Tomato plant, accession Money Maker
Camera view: tilt-top (135 deg); turntable rotation: 300 degrees
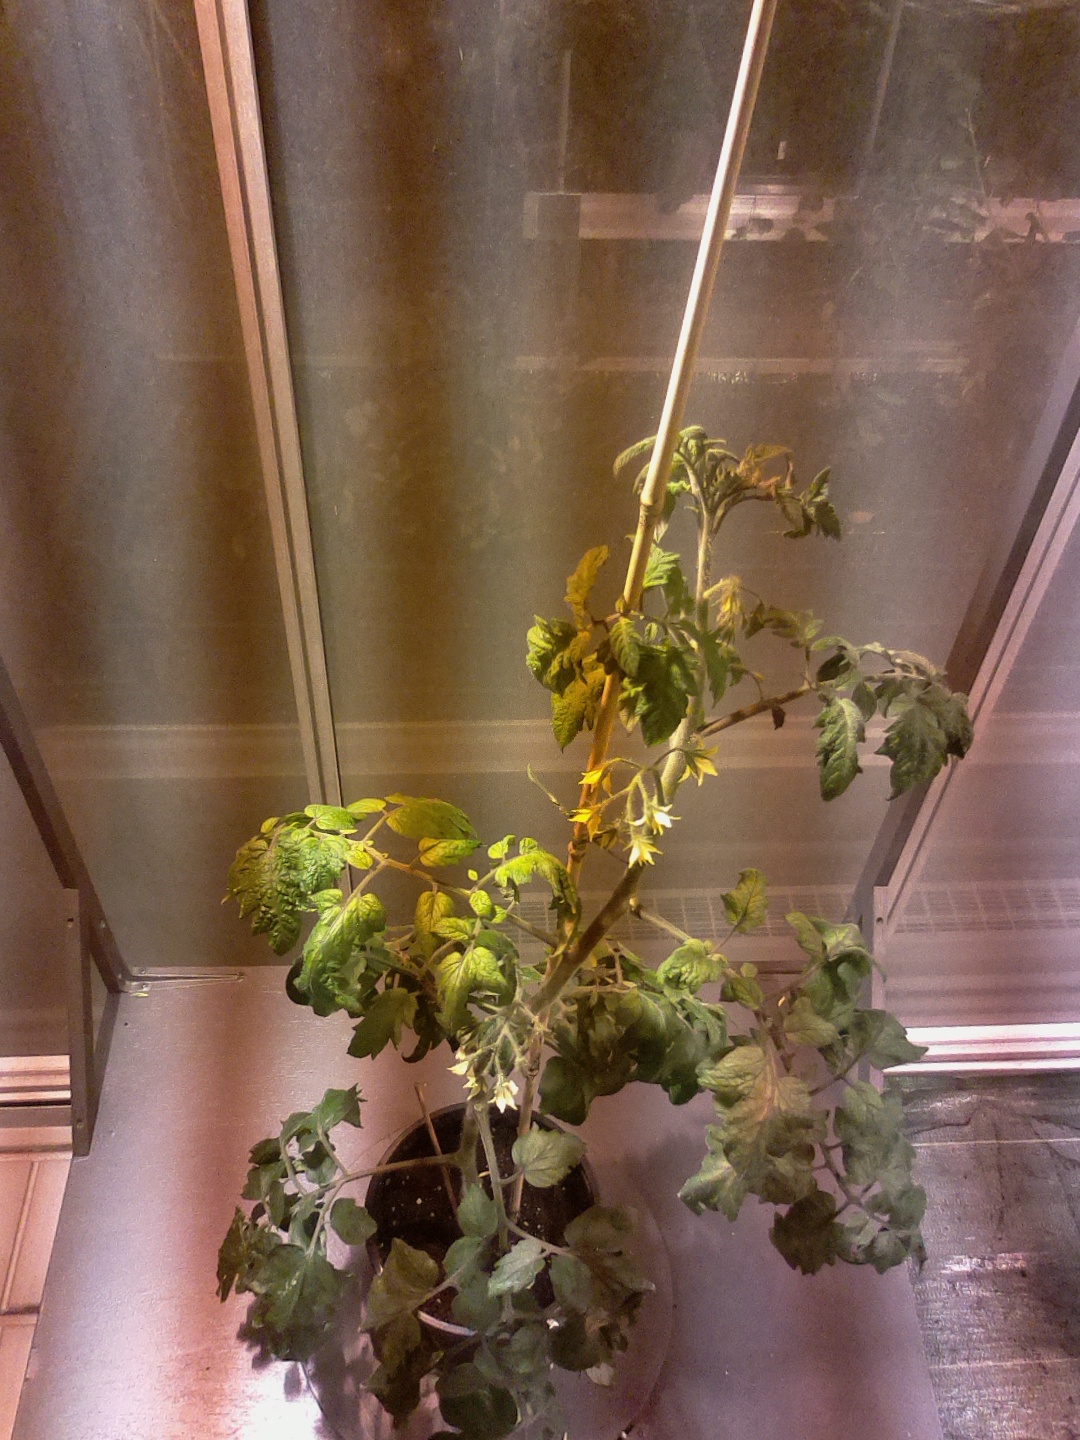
BBCH growth stage 69: End of flowering, 90%-100% of flowers open, more petals falling